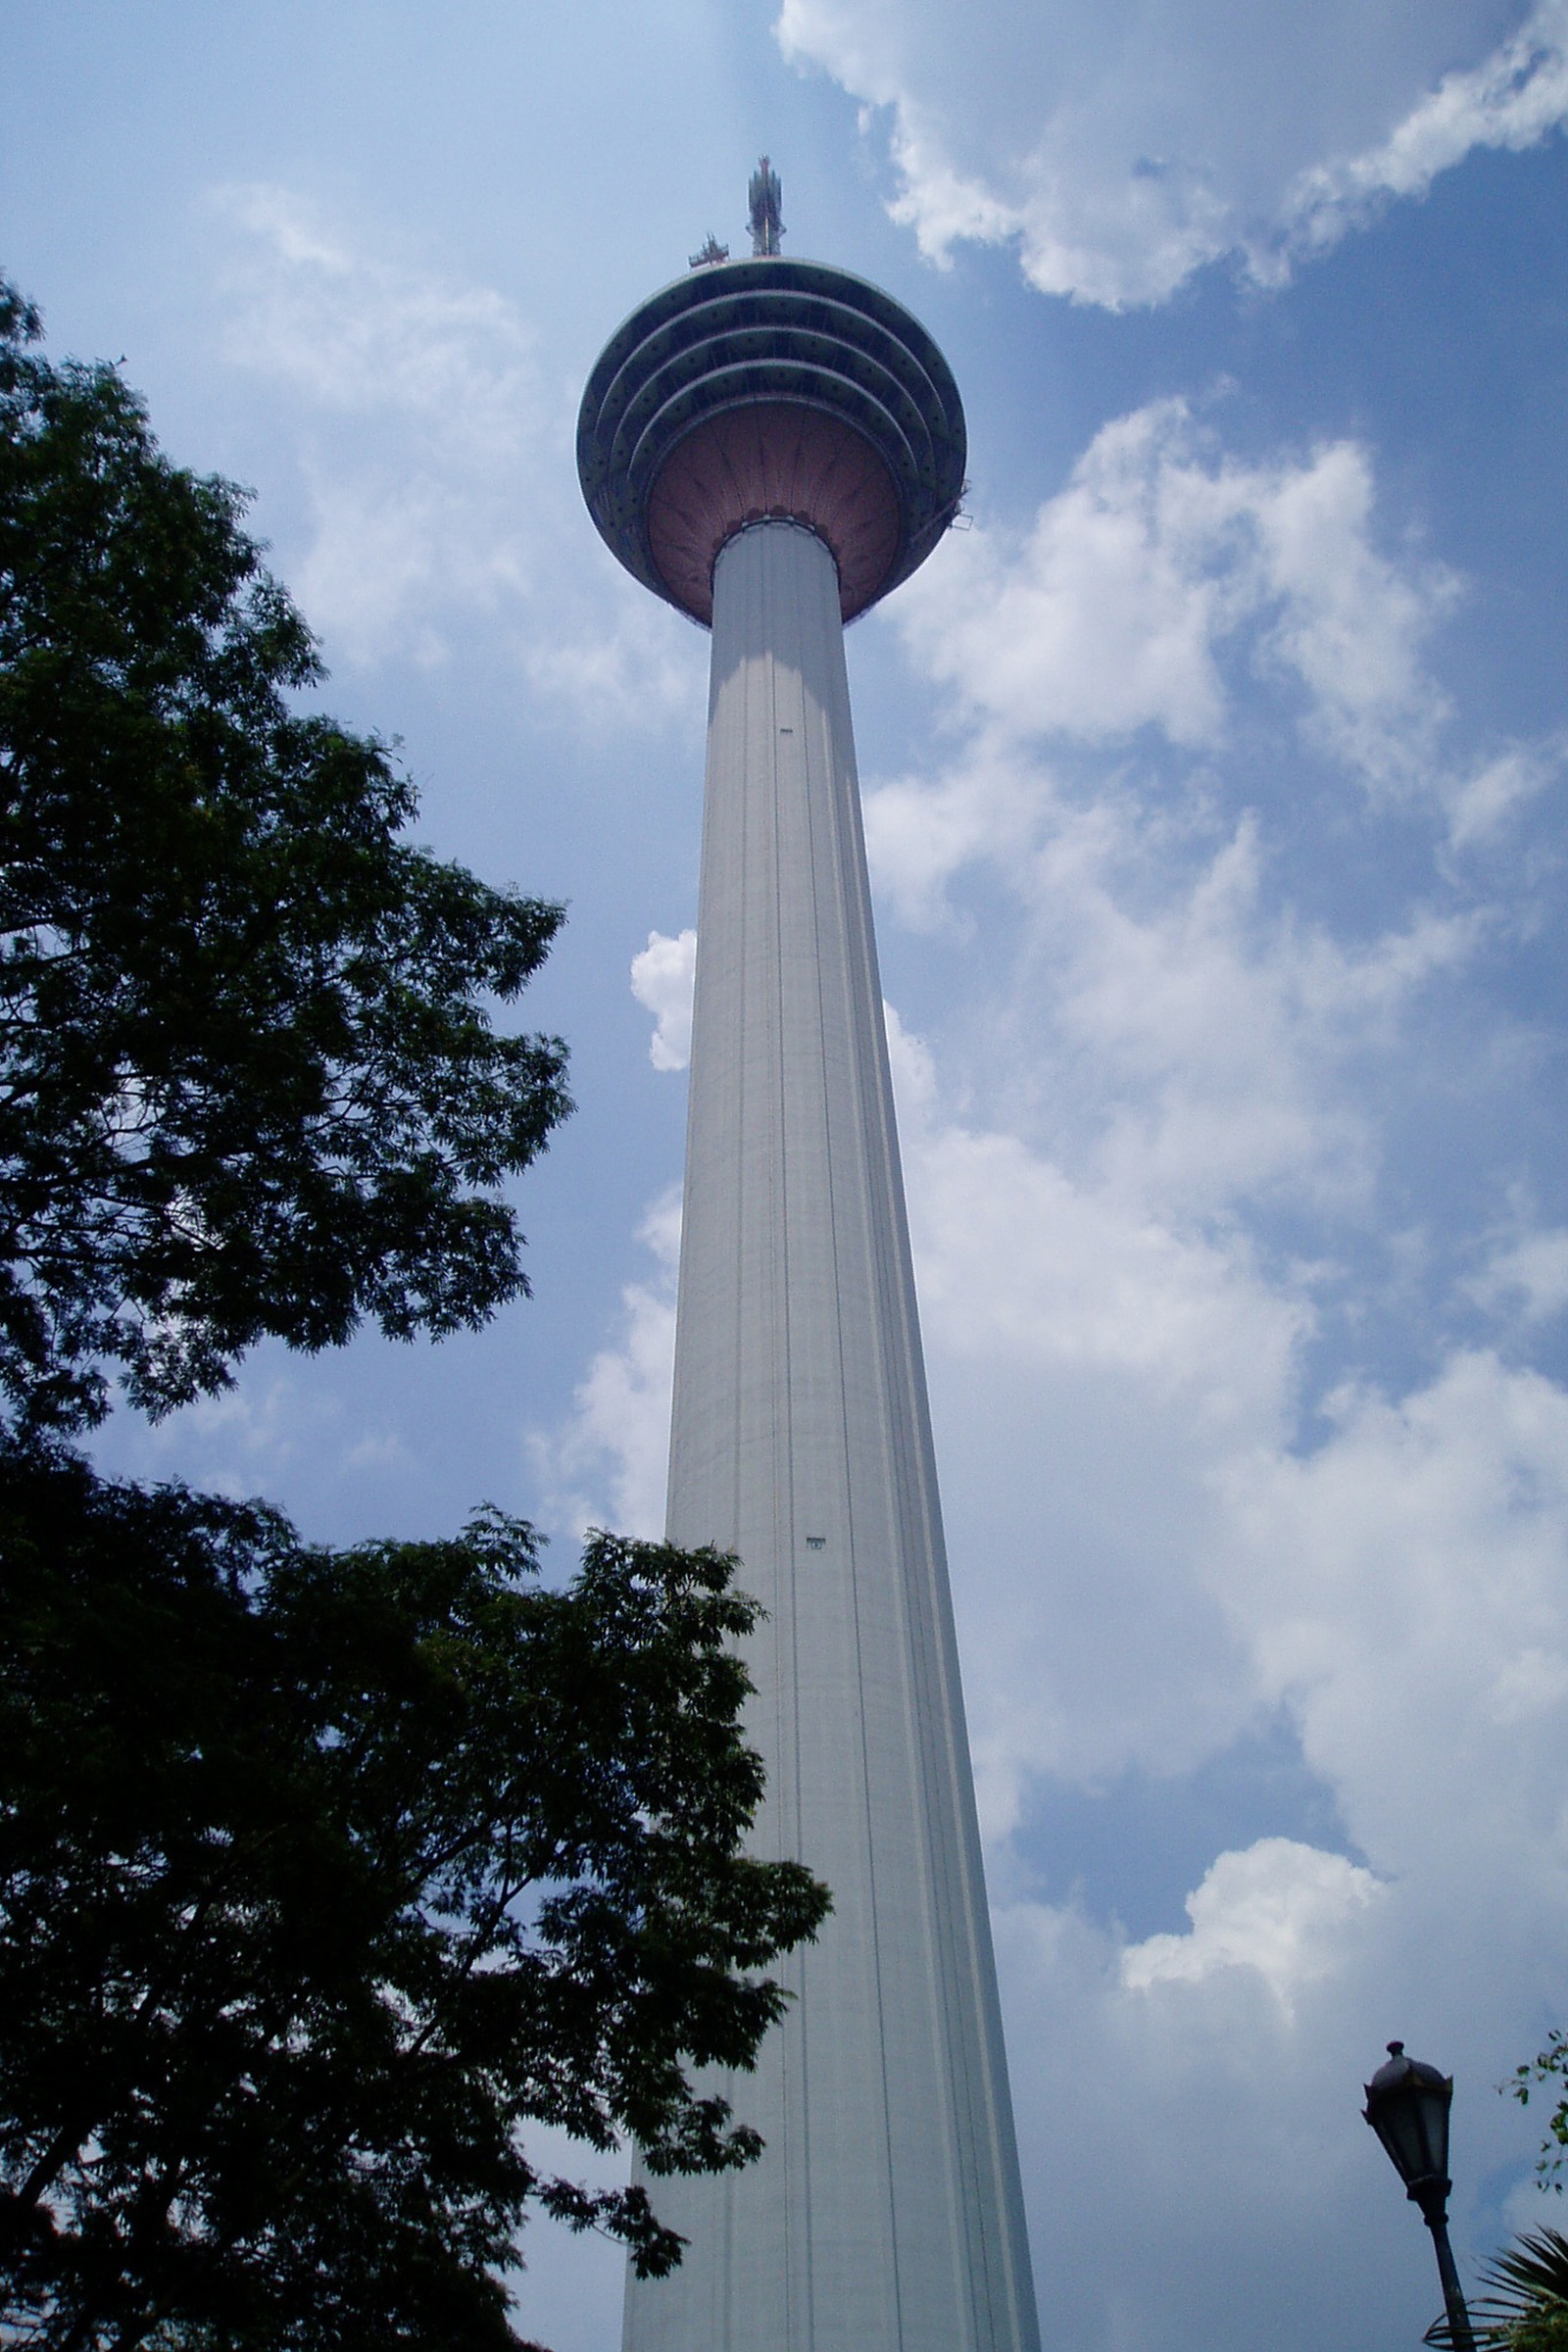
cloud, architecture, structure, sky, building, city, skyscraper, monument, antenna, tower, asia, landmark, blue, high rise, water tower, kuala lumpur, spire, steeple, malaysia, control tower, twin towers